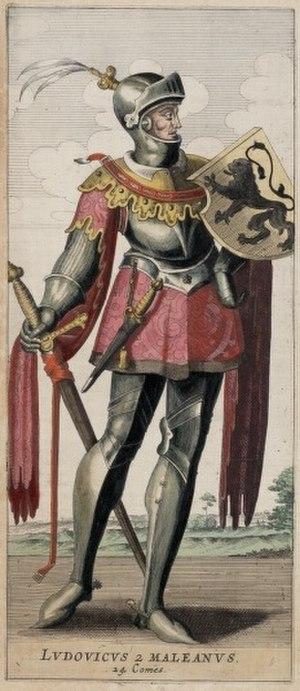
Voir aussi Comté de Flandre, Maison de Flandre.